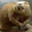
Label: beaver